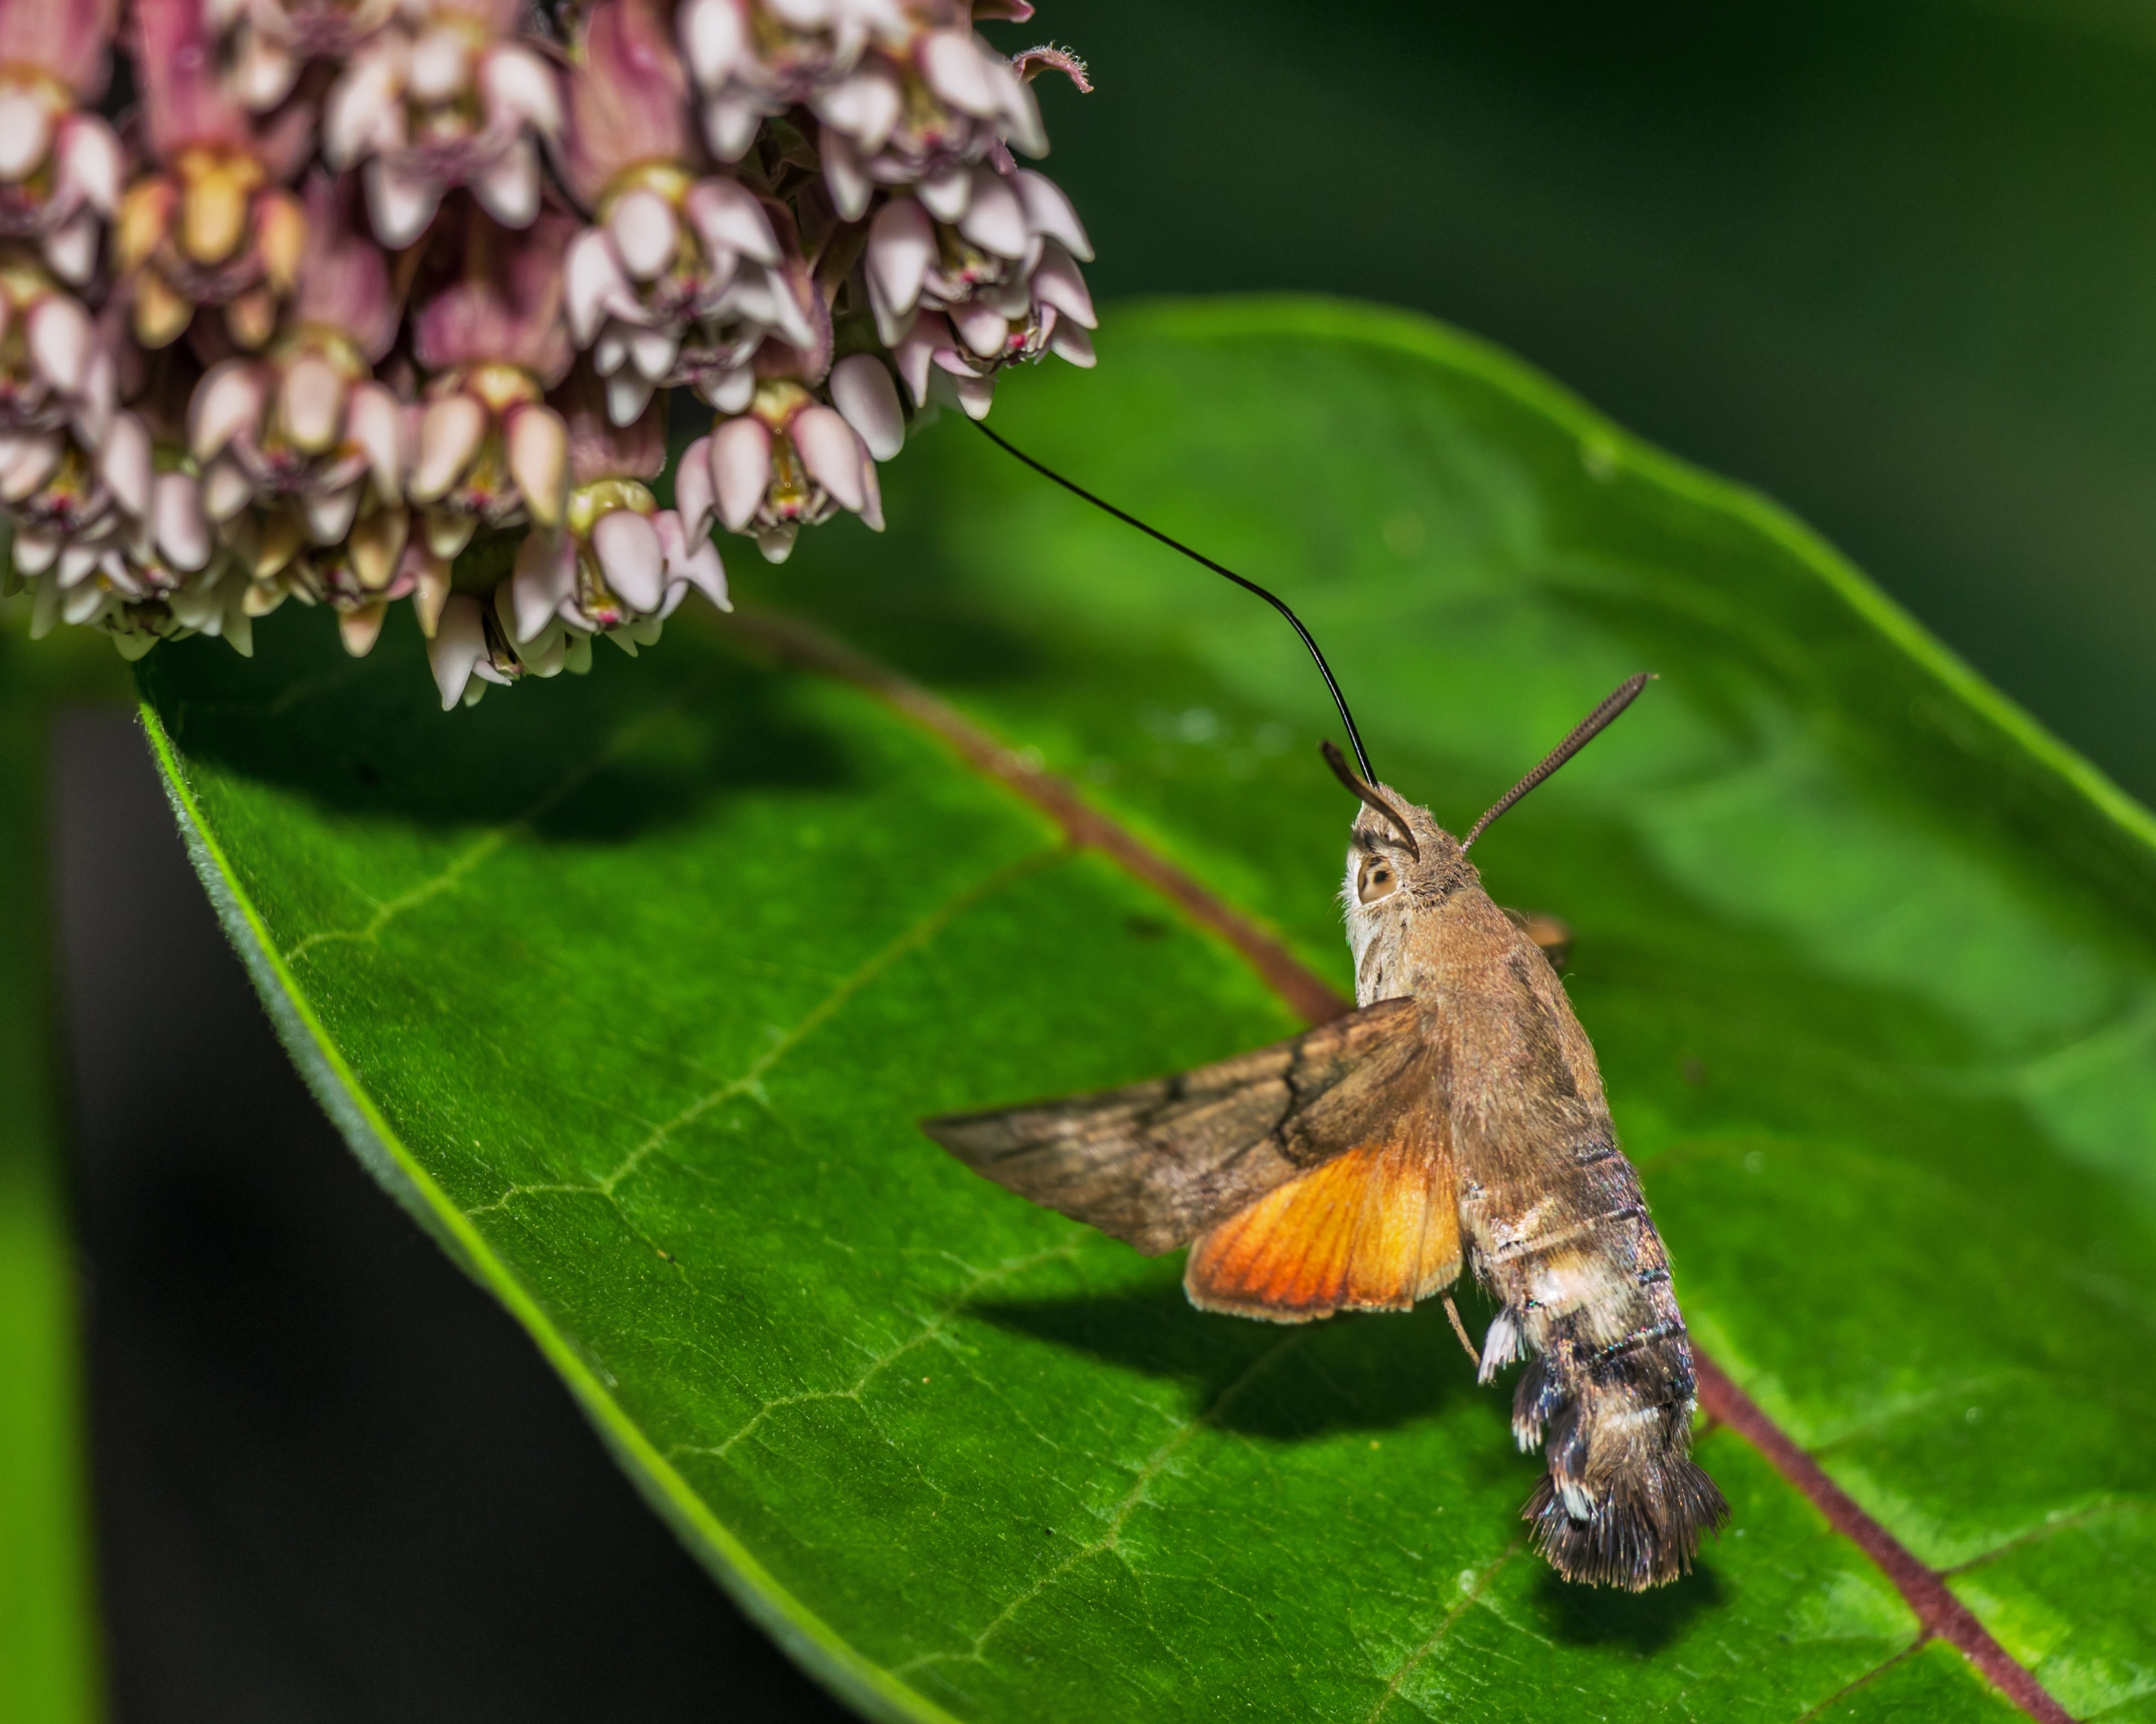
nature, branch, photography, leaf, flower, fly, wildlife, green, insect, flight, hummingbird, botany, moth, butterfly, flora, fauna, invertebrate, close up, nectar, macro photography, flying insect, pollinator, macroglossum stellatarum, moths and butterflies, porcellus, macroglossum stellatarum porcellus